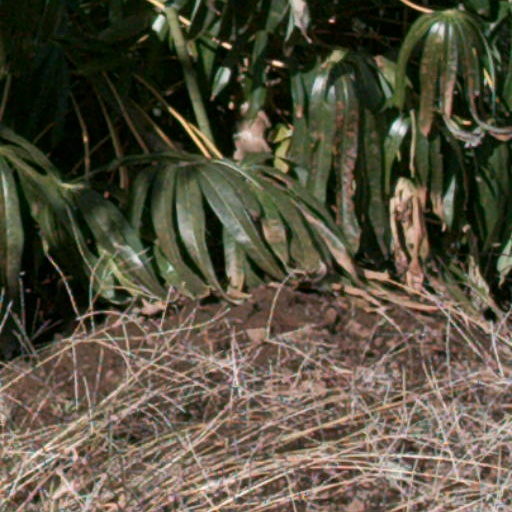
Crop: cassava